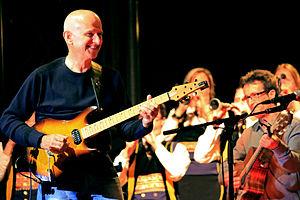
Dan Ar Braz et le Bagad Kemper lors du concert inaugural de la tournée liée à la promotion de l'album Celebration, lors du Festival Interceltique de Lorient 2012.
Le festival des Filets bleus a lieu traditionnellement l'avant-dernier week-end du mois d'août, aux alentours du 15 août. Il propose en soirée des concerts axés sur les musiques celtiques, avec chaque soir au moins un groupe de musique bretonne.